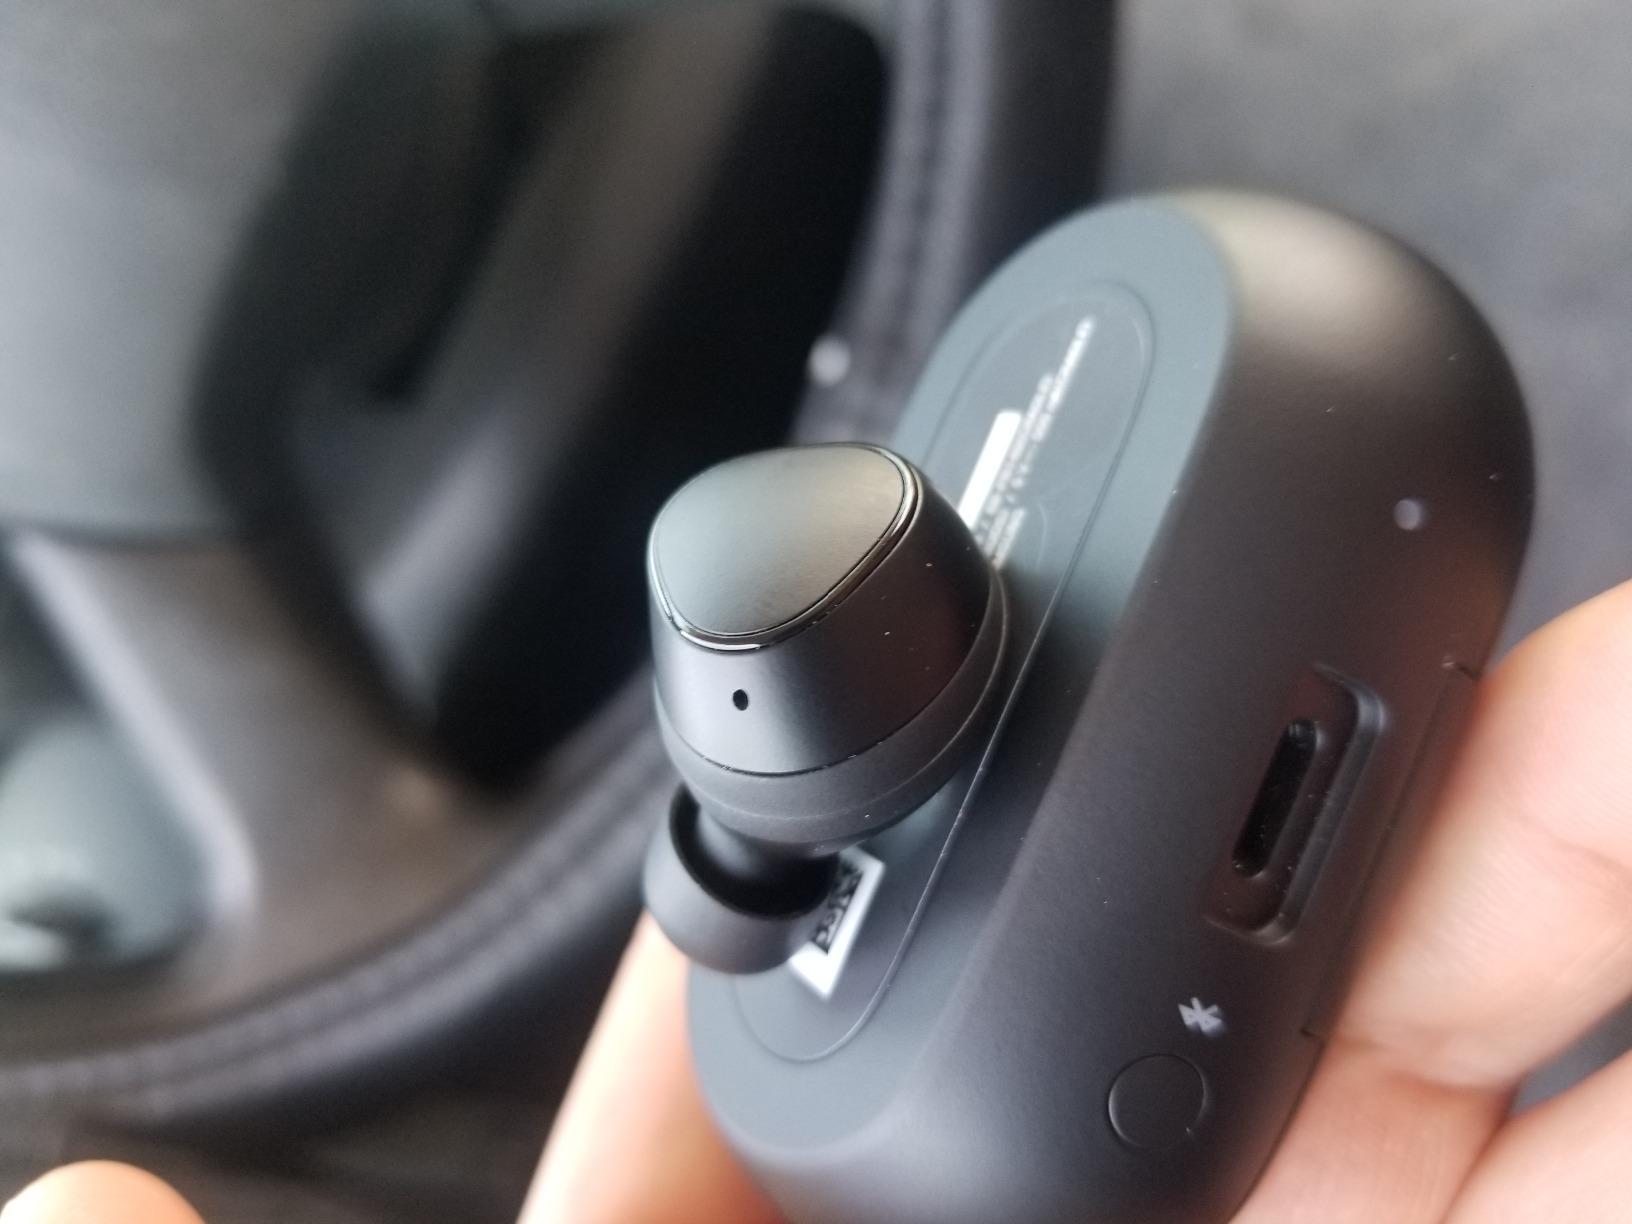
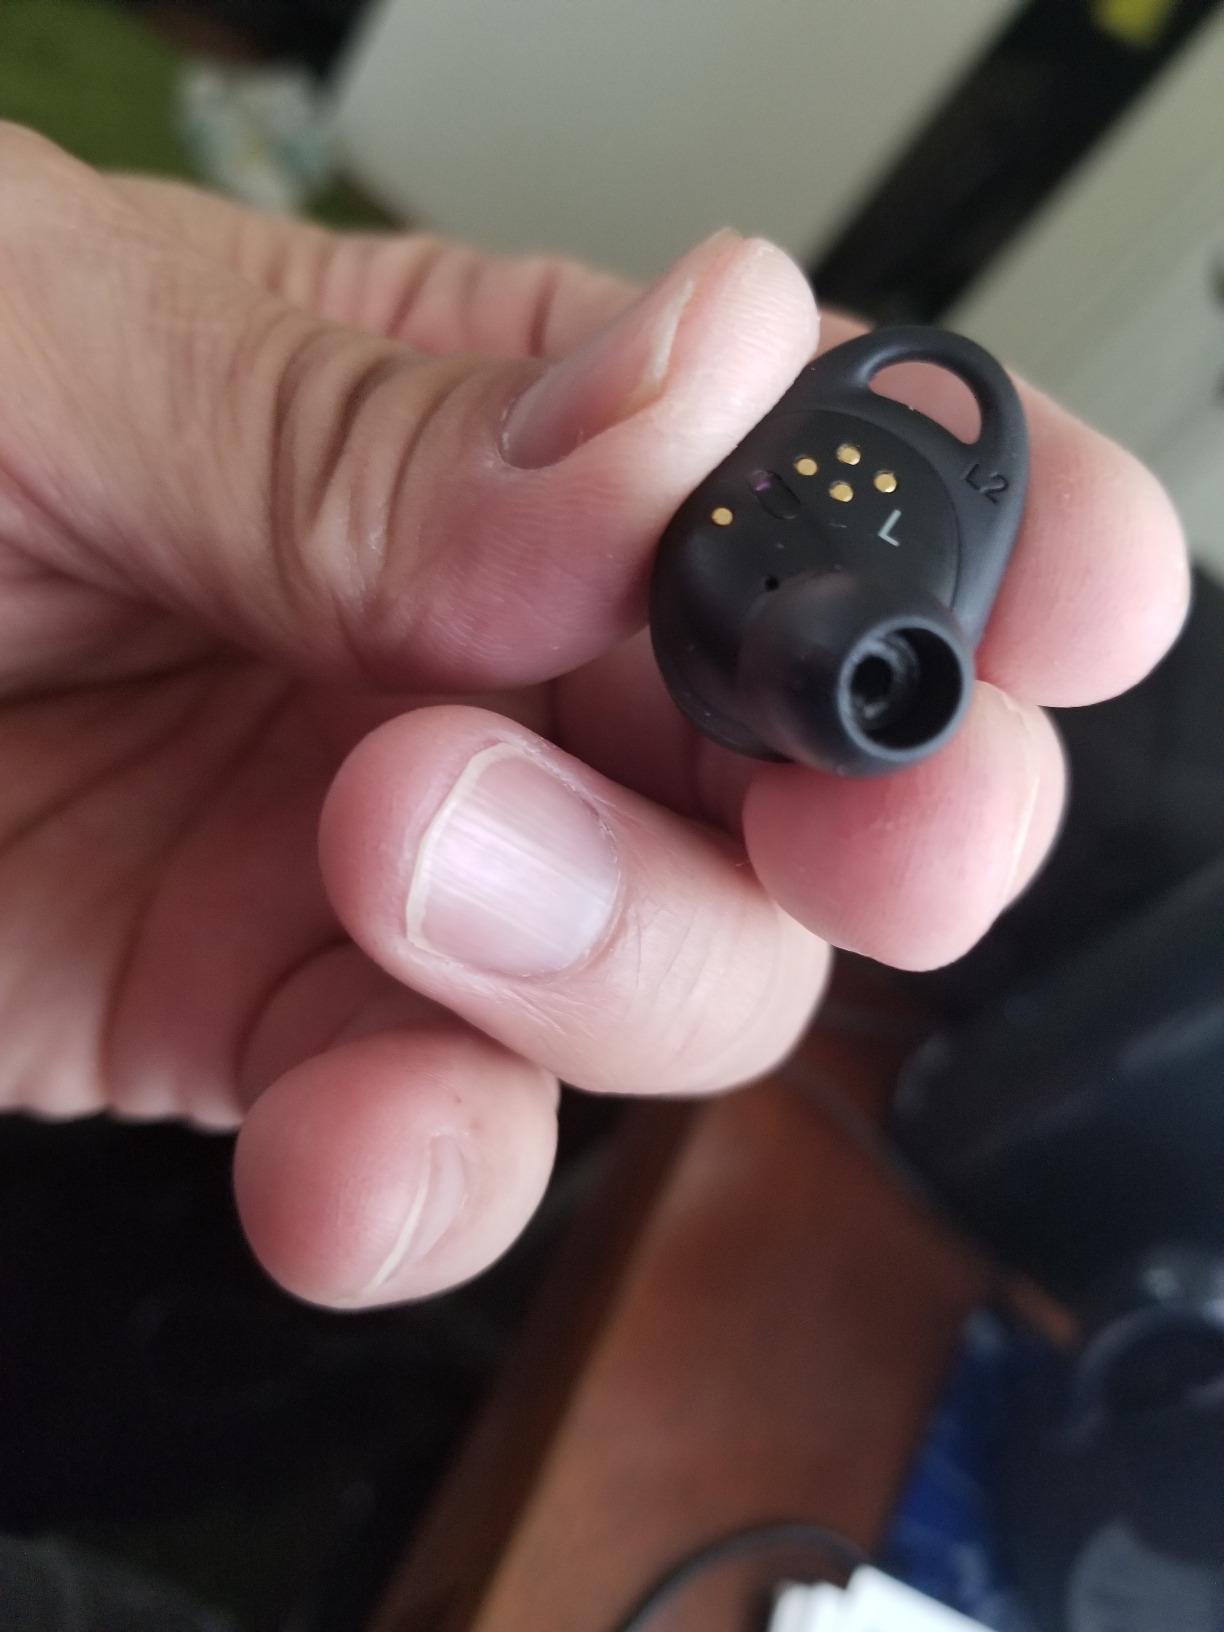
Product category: earbuds
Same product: yes